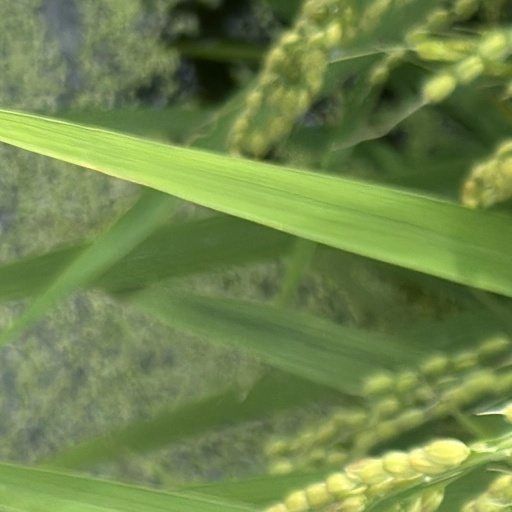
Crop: rice